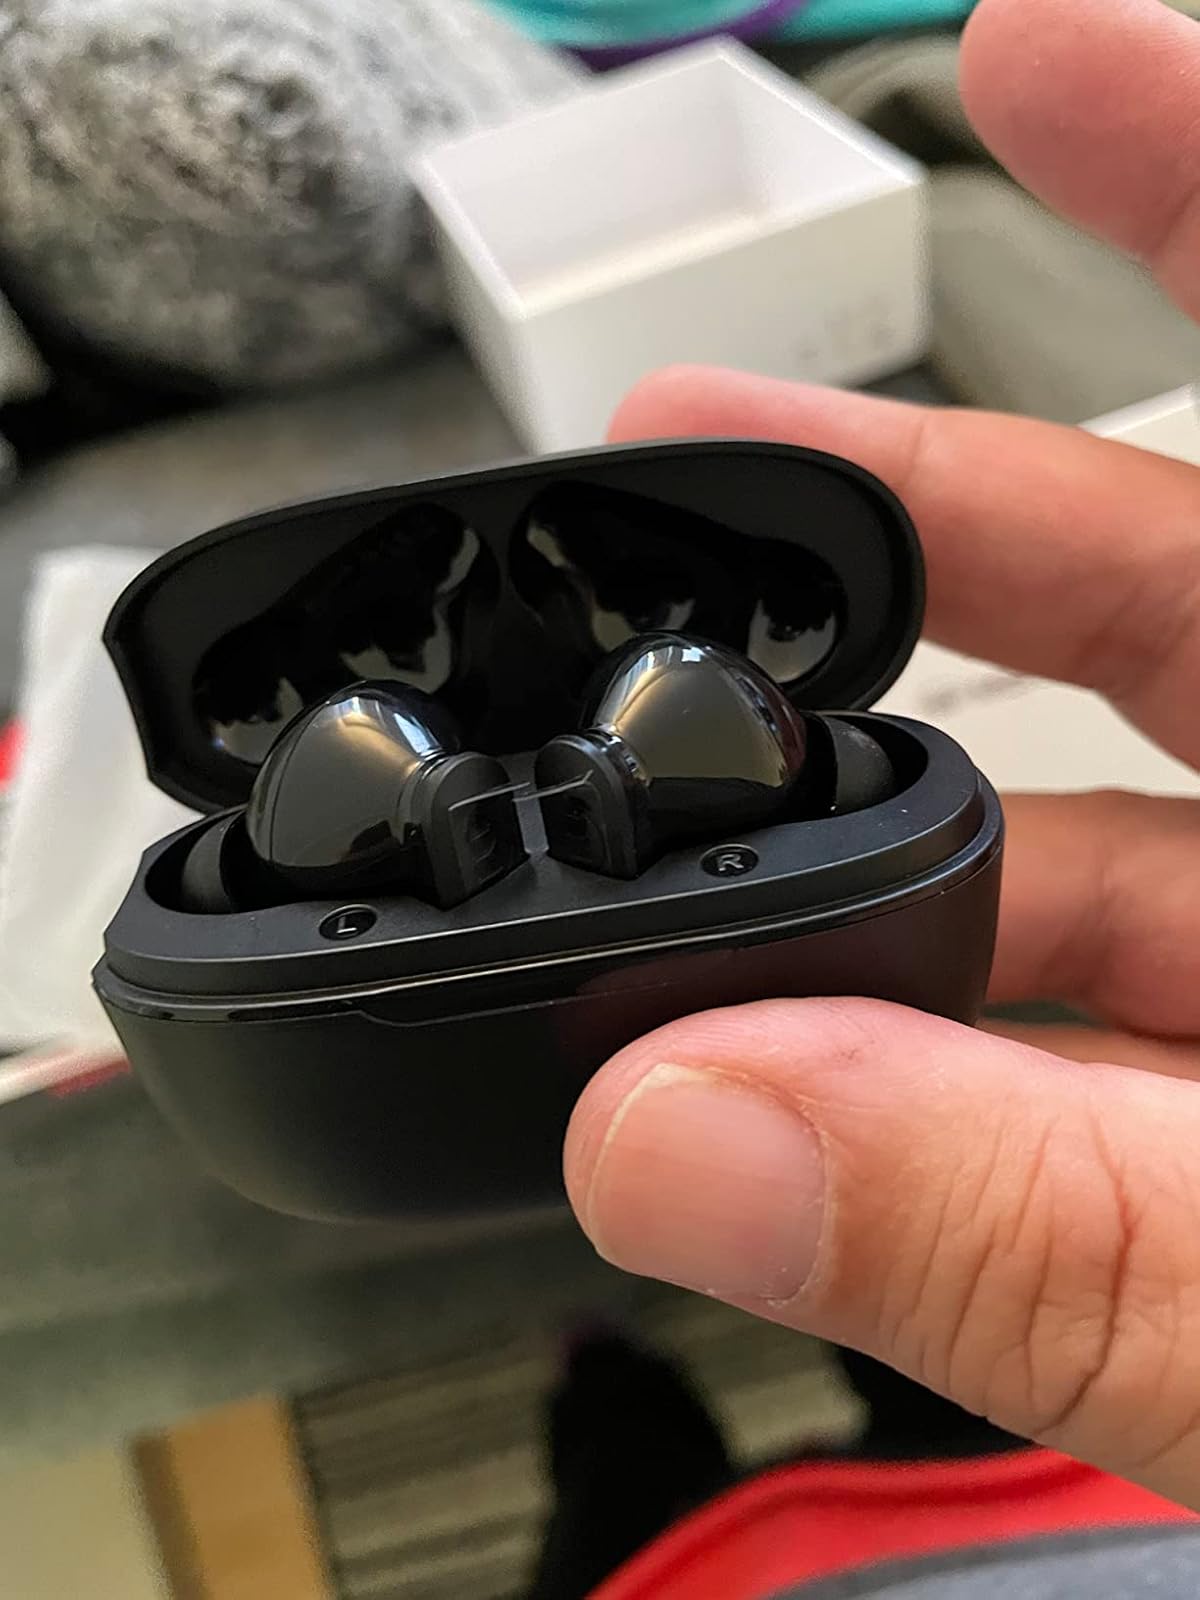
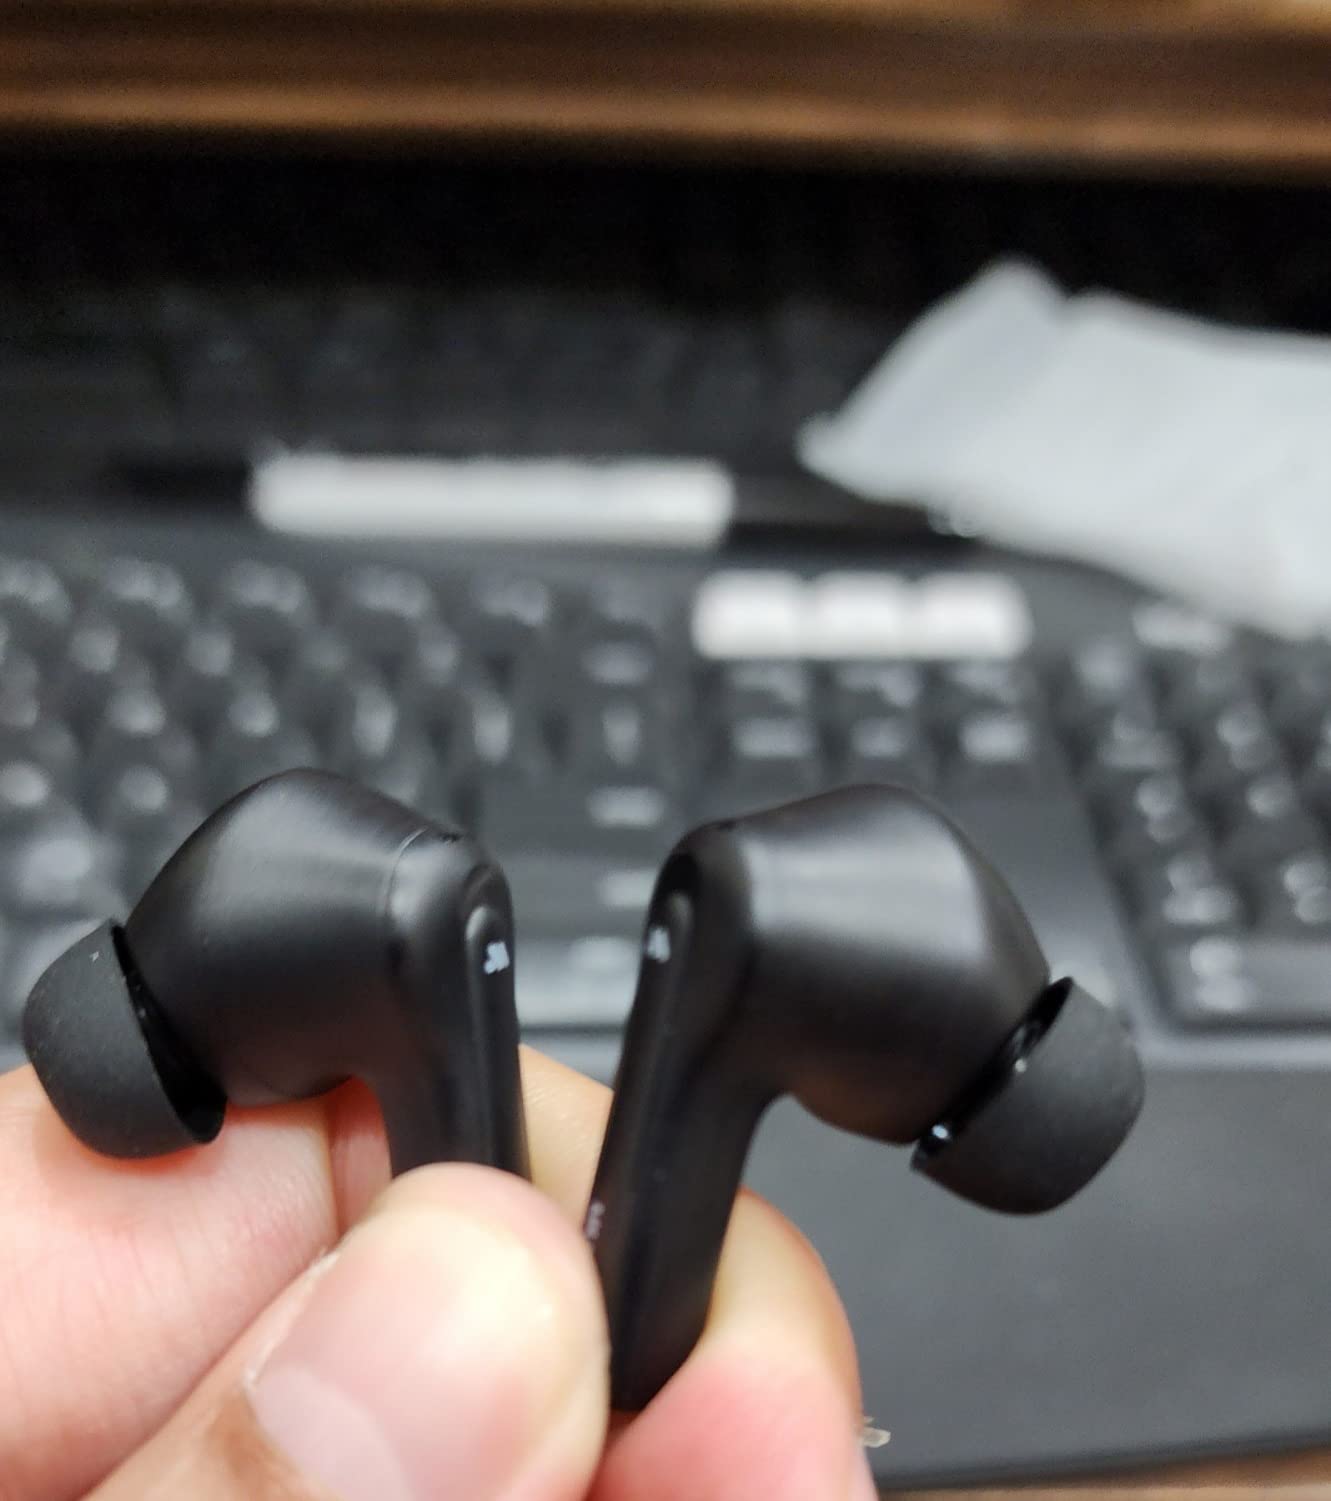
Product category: earbuds
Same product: no